Fukuia kurodai

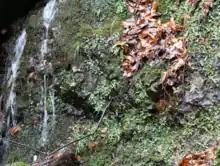
Dripping rocks covered with bryophytes beside a waterfall are inhabited by the amphibious species "Fukuia kurodai"

This species is a freshwater snail which lives in mountain streamlets. It is also an amphibious snail and it is often arboreal.